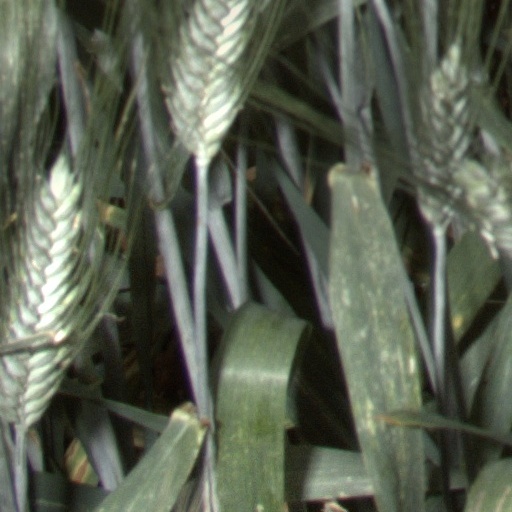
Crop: wheat